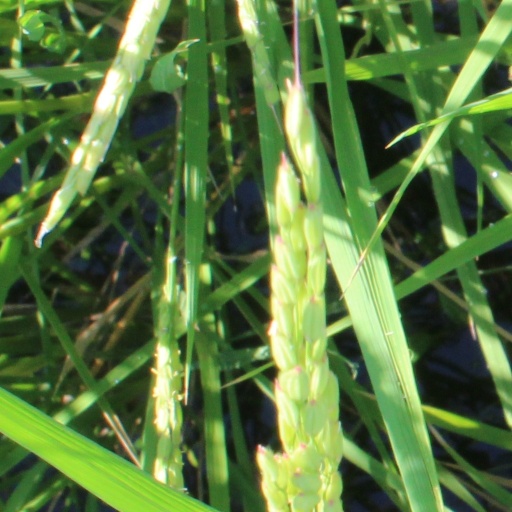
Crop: rice